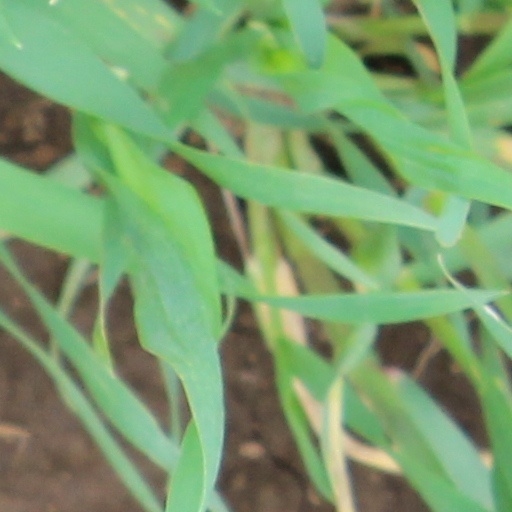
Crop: wheat